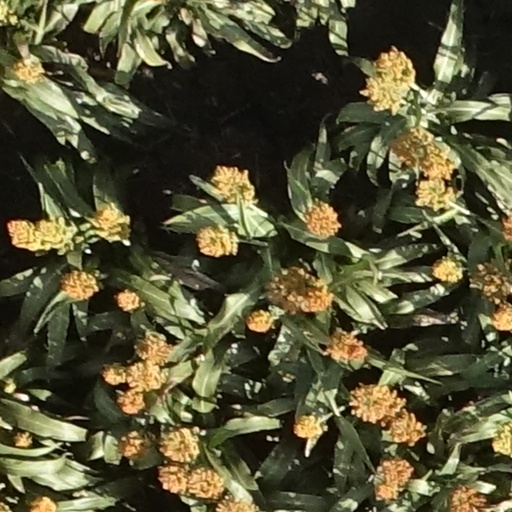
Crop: sorghum